Federal Reserve Bank

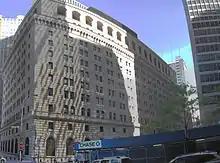
The Federal Reserve Bank of New York holds special status in the system.

The Federal Reserve Banks are the most recent institutions that the United States government has created to provide functions of a central bank. Prior institutions have included the First (1791–1811) and Second (1818–1824) Banks of the United States, the Independent Treasury (1846–1920) and the National Banking System (1863–1935). Several policy questions have arisen with these institutions, including the degree of influence by private interests, the balancing of regional economic concerns, the prevention of financial panics, and the type of reserves used to back currency.